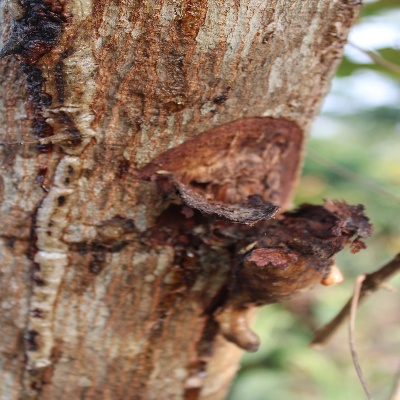
Crop: Cashew
Condition: gumosis